Vought F-8 Crusader

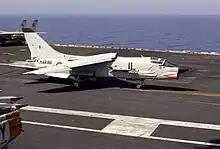
An F-8E(FN) landing aboard , 1983.

Several modified F-8s were used by NASA in the early 1970s, proving the viability of both digital fly-by-wire technology (using data-processing equipment adapted from the Apollo Guidance Computer), as well as supercritical wing design.